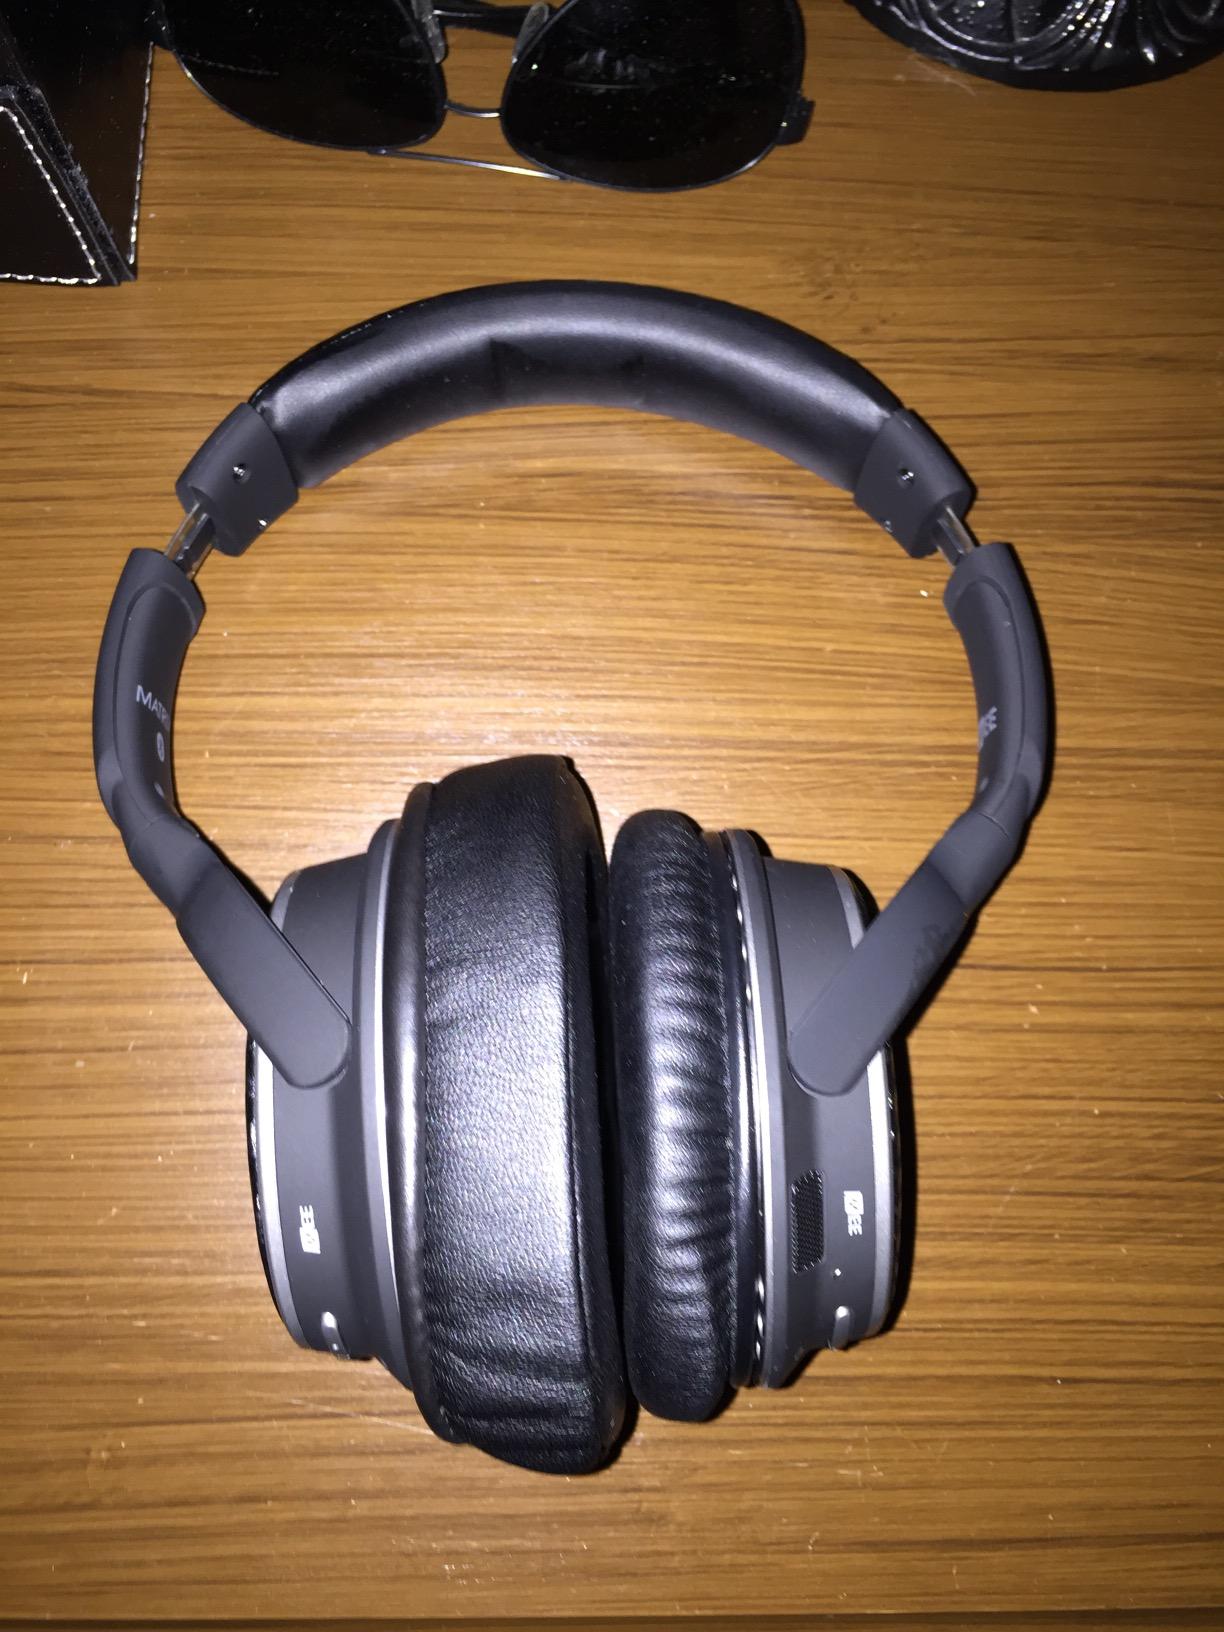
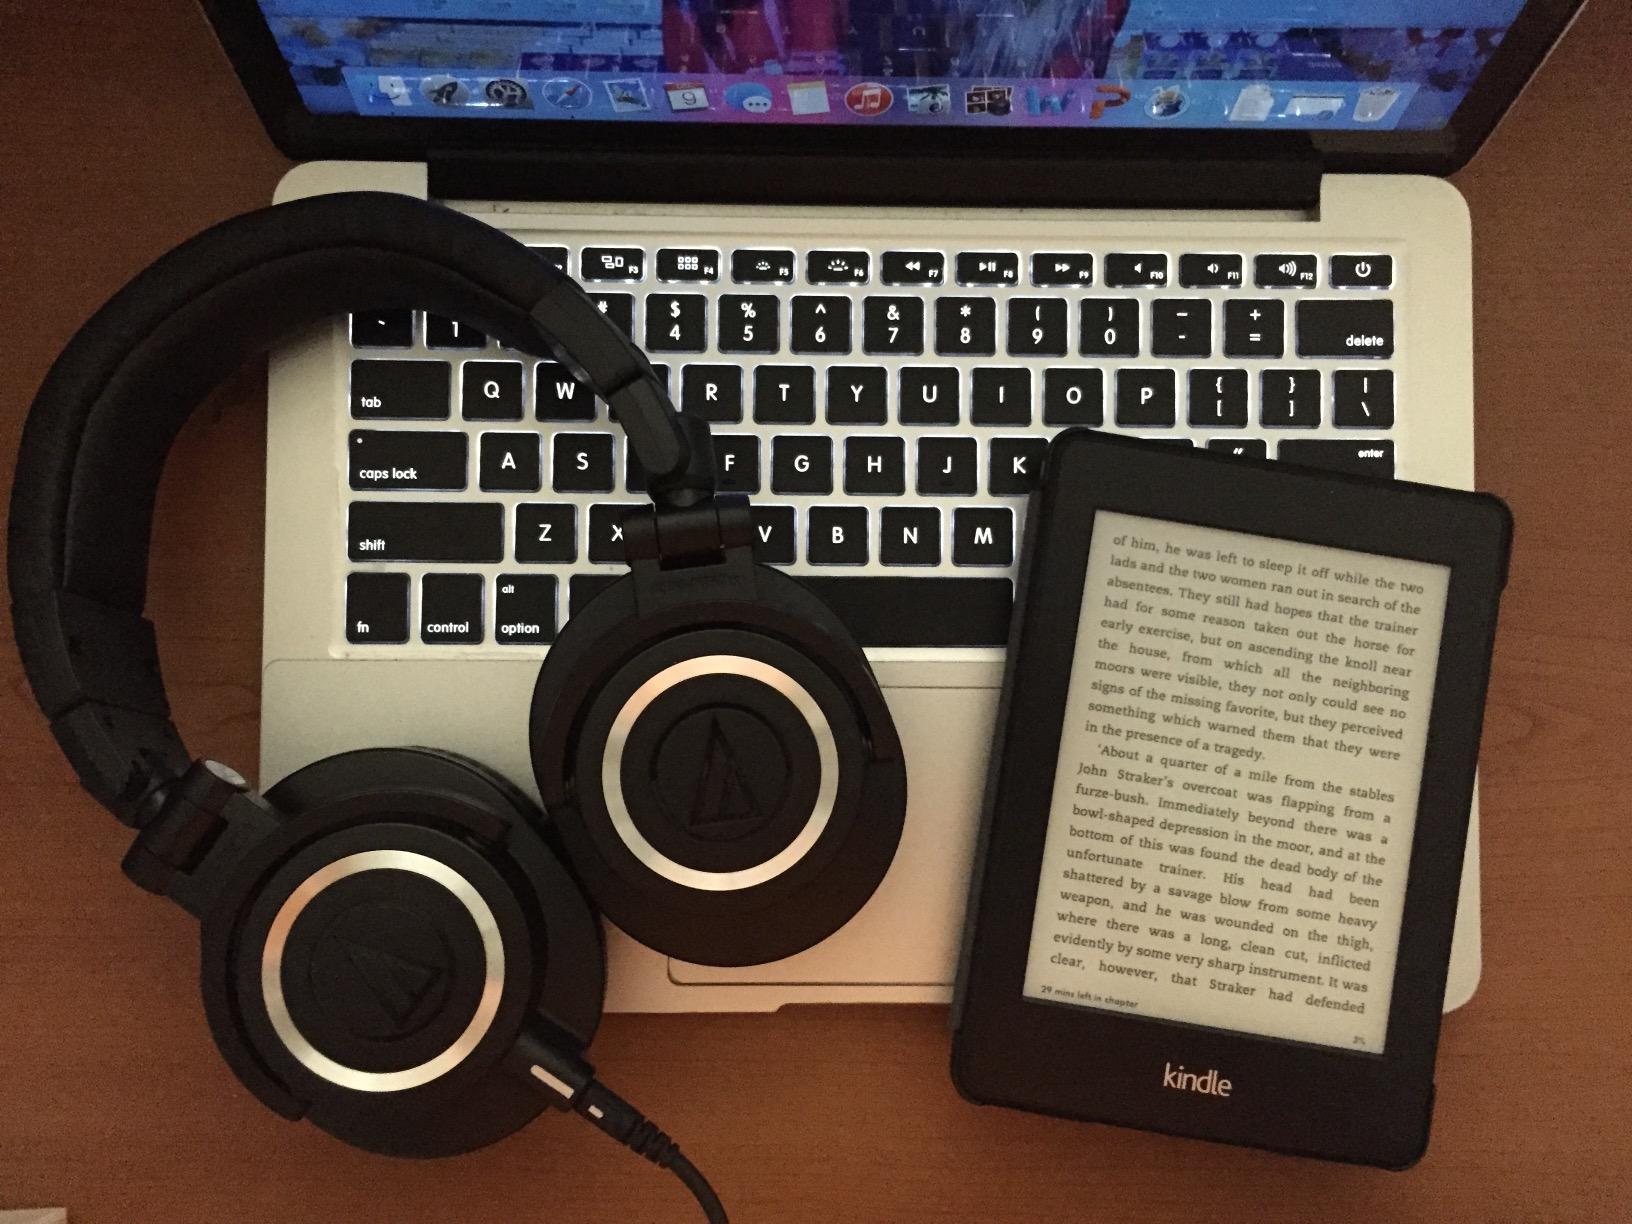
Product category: headphones
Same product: no